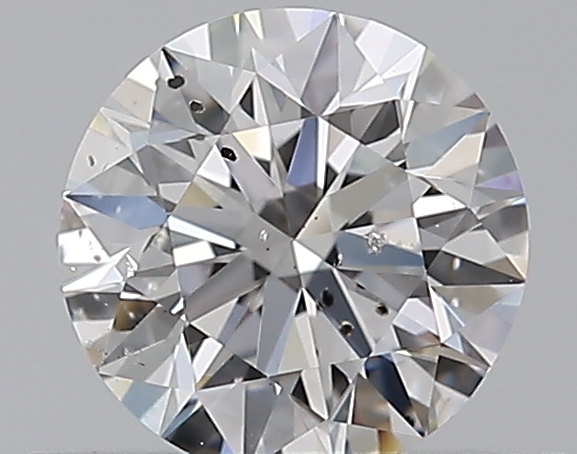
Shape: round
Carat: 0.5
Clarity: SI2
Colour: D
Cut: EX
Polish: EX
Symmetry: EX
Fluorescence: F
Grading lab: GIA
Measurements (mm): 5.08 x 5.11 x 3.15